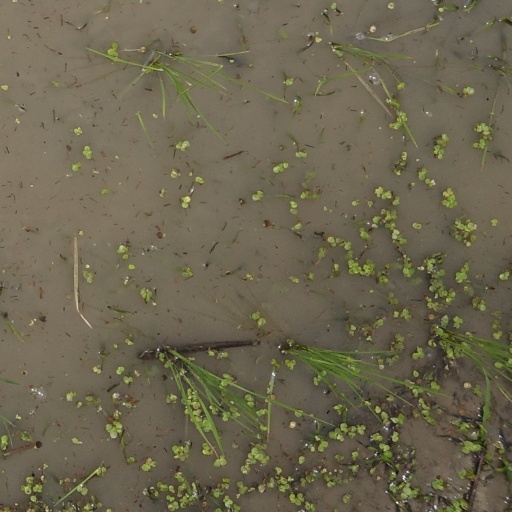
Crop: rice